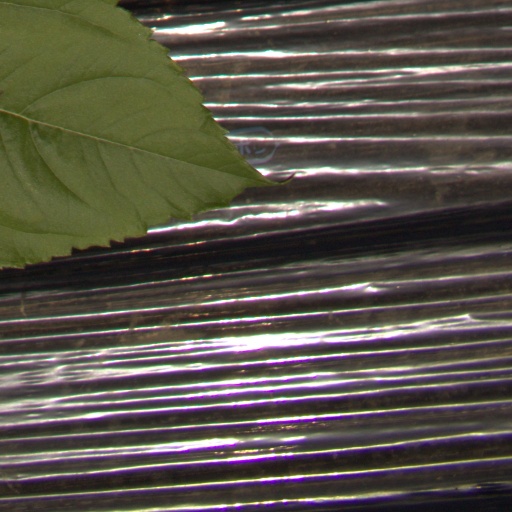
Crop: Jerusalem artichoke